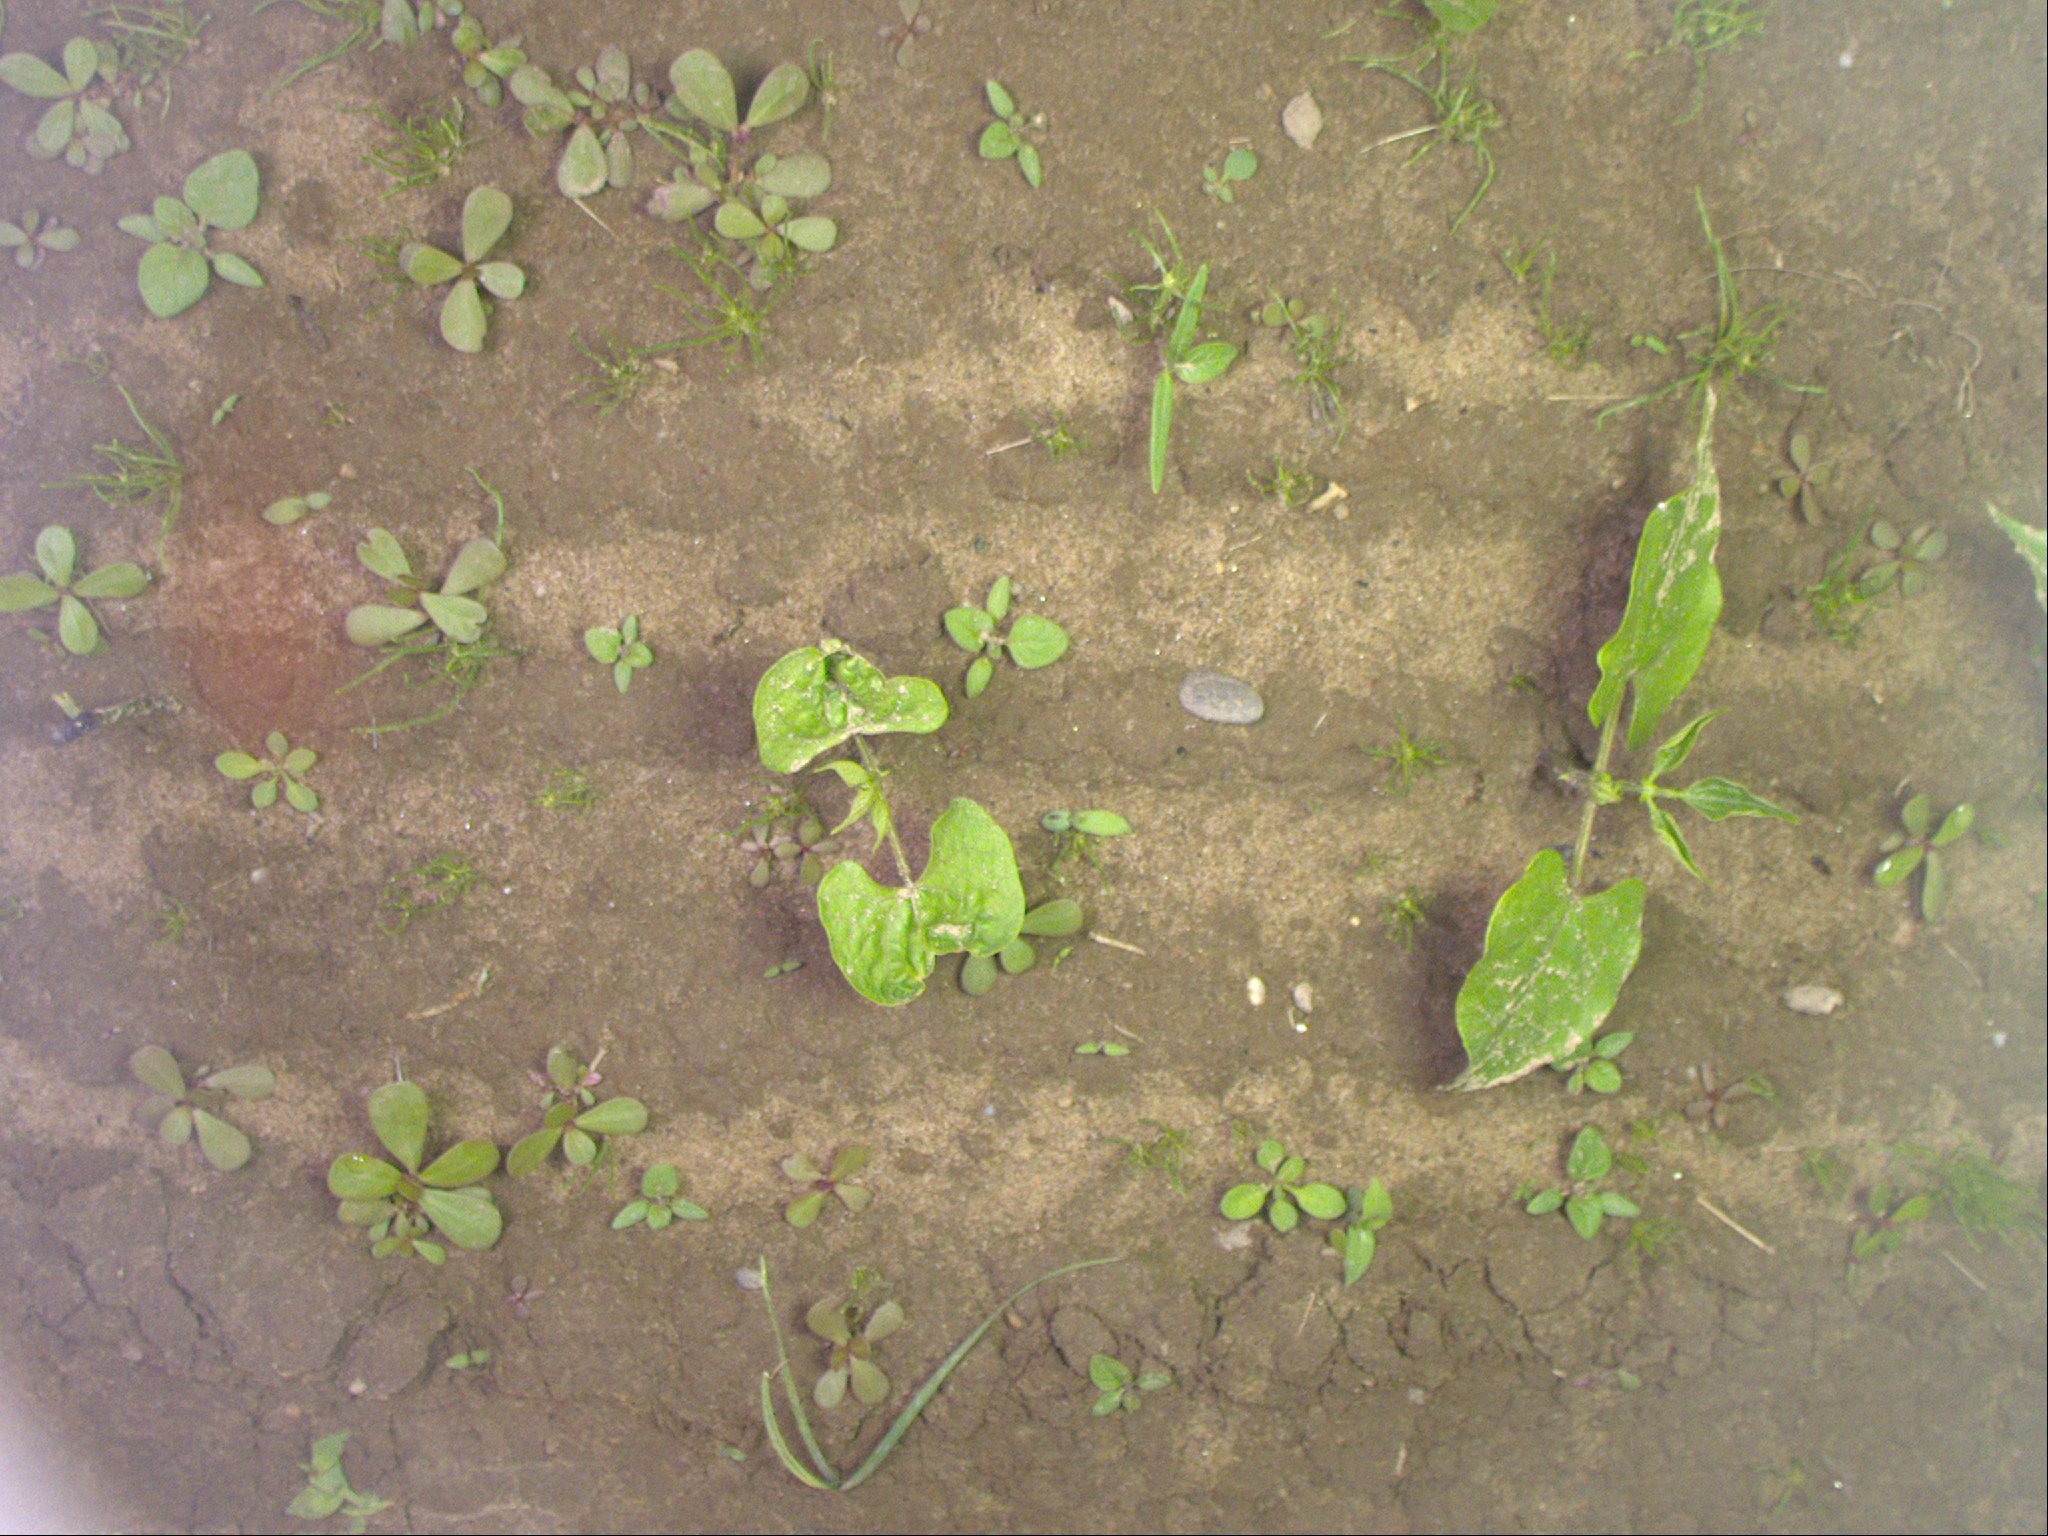
Crop: bean
Objects: bean, stem_bean, bean, stem_bean